Egyptian Greeks

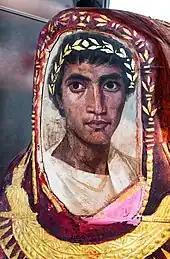
Mummy portrait of a youth with the Greek inscription "Artemidorus, Farewell", 2nd c. CE.

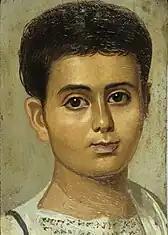
Mummy portrait of a boy named Eutyches, 2nd c. CE.

Under Greco-Roman rule, Egypt hosted several Greek settlements, mostly concentrated in Alexandria, but also in a few other cities, where Greek settlers lived alongside some seven to ten million native Egyptians. Faiyum's earliest Greek inhabitants were soldier-veterans and "cleruchs" (elite military officials) who were settled by the Ptolemaic kings on reclaimed lands. Native Egyptians also came to settle in Faiyum from all over the country, notably the Nile Delta, Upper Egypt, Oxyrhynchus and Memphis, to undertake the labor involved in the land reclamation process, as attested by personal names, local cults and recovered papyri.